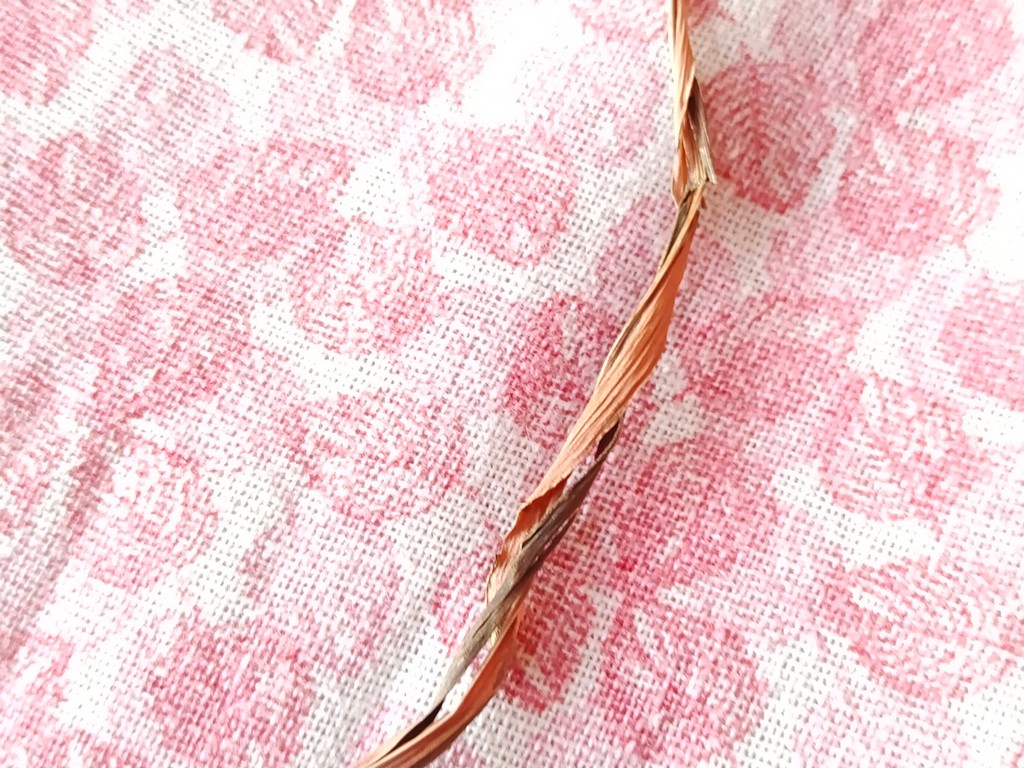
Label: Dried